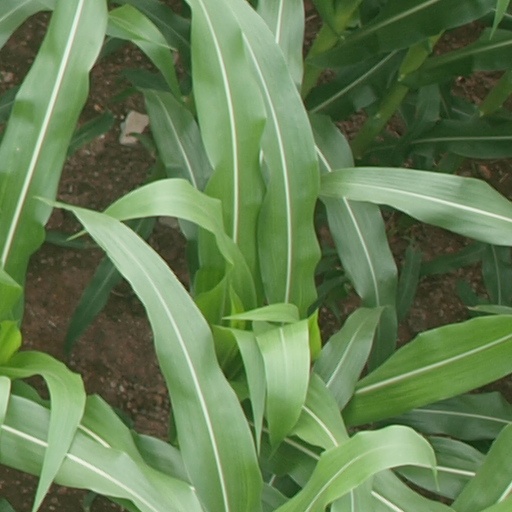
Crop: maize; corn